Megan Woods

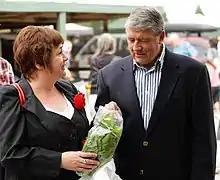
Woods and Anderton at the Riccarton Market

Woods was a member of the Alliance Party from 1999 until 2002, when she joined the breakaway Progressive Party. She was involved in several of Jim Anderton's re-election campaigns. She contested the Christchurch Central electorate in the 2005 general election and came fourth, receiving 1077 votes (3.2% of the electorate votes). She was placed fourth on the Progressive party list. As the party obtained only 1.2% of the party vote, she did not enter Parliament that year.